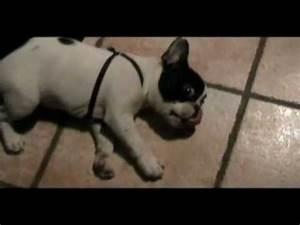
dog